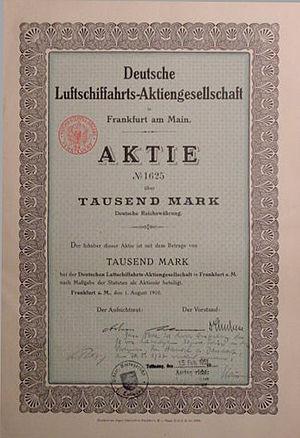
DELAG, acronyme de DEutsche Luftschiffeur AktienGesellschaft, est la première compagnie aérienne au monde à utiliser des aéronefs en service commercial. [1] Il a été fondé le 16 novembre 1909 et opéré par des dirigeables rigides Zeppelin fabriqués par la compagnie de dirigeables Zeppelin Corporation. Son siège était situé à Francfort, en Allemagne.